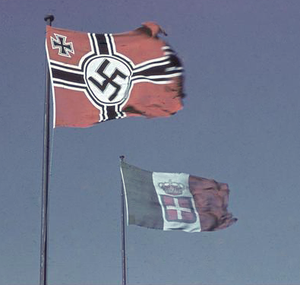
L'axe Rome-Berlin-Tokyo, les forces de l'Axe ou simplement l'Axe regroupait les nations en guerre contre les Alliés lors de la Seconde Guerre mondiale. L'Axe Rome-Berlin fut proclamé le 1ᵉʳ novembre 1936 et transformé le 27 septembre 1940 en pacte tripartite regroupant l'Allemagne nazie, le Japon et l'Italie fasciste, qui formèrent ainsi une alliance militaire. Par la suite d'autres pays rejoignirent l'alliance. Contrairement aux opérations militaires alliées, celles de l'Axe n'impliquèrent pas d'opérations majeures communes aux trois principaux pays le composant : l'Allemagne et l'Italie intervinrent très peu sur les théâtres d'Océanie et d'Asie du Sud-Est du conflit mondial — bien que des opérations allemandes eussent eu lieu en Océanie avant l'entrée en guerre du Japon — tandis que le Japon n'intervint pas militairement sur les théâtres européen et moyen-oriental. À son apogée, l'Axe contrôlait de vastes territoires en Europe, en Afrique du Nord et en Asie. La Seconde Guerre mondiale se termina par la défaite totale des membres restants et par la dissolution de l'organisation.